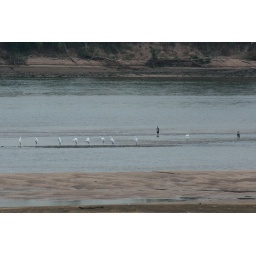
8/7/10 Egrets and blue herons along a sand bar in the river.